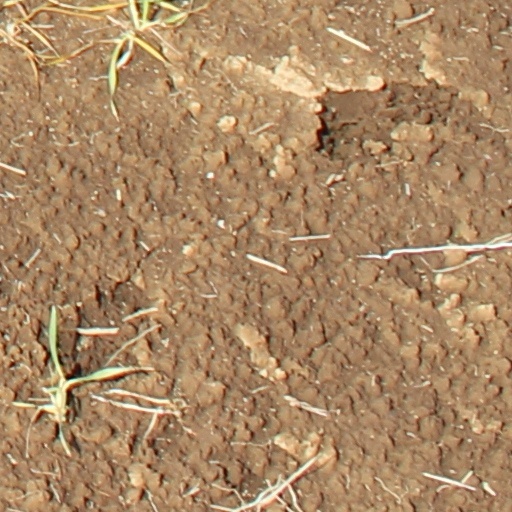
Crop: wheat